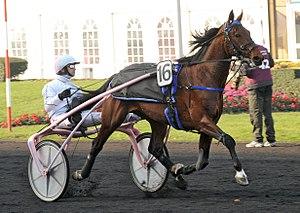
Oyonnax est un cheval de course de race trotteur français né le 5 avril 2002, vainqueur du Prix d’Amérique en 2010.